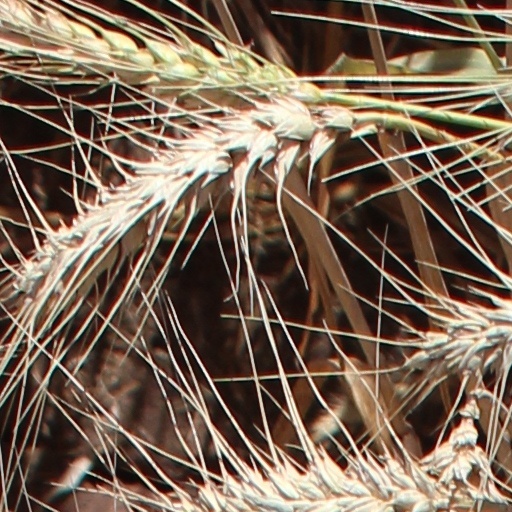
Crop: wheat